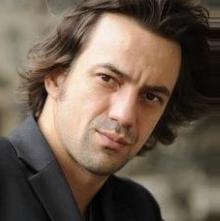
Age: 42